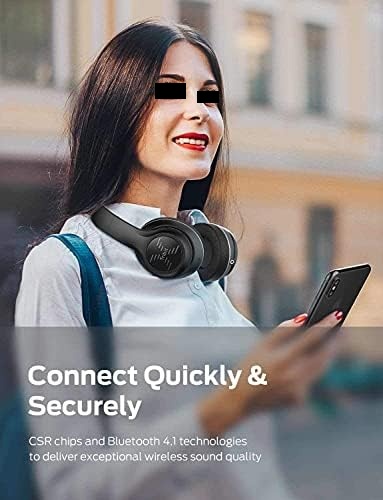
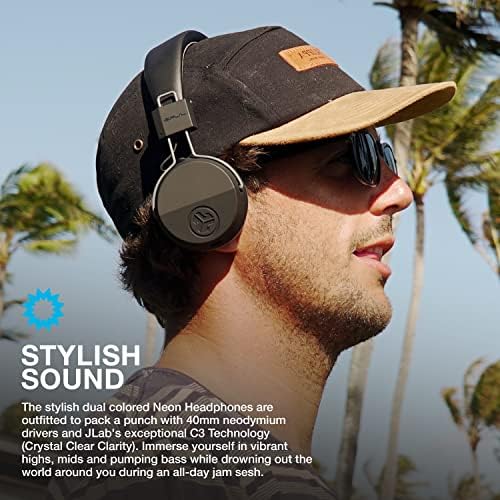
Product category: headphones
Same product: no